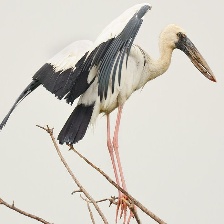
Species: ASIAN OPENBILL STORK
Scientific name: ANASTOMUS OSCITANS
ImageNet parent category: white_stork